Drunken Angel

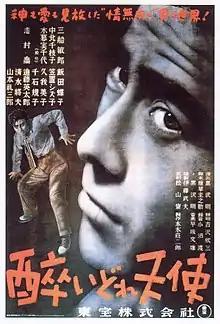
Theatrical release poster

is a 1948 Japanese noir film directed by Akira Kurosawa, and co-written by Kurosawa and Keinosuke Uekusa. Starring Takashi Shimura and Toshiro Mifune, it tells the story of alcoholic doctor Sanada, and his recidivist patient Matsunaga. Sanada tries to prevent Matsunaga from destroying his body while Matsunaga finds himself gradually confronted with the brutal realities of life.